USS S-4

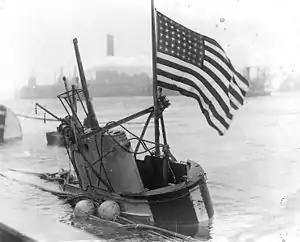
"S-4" under tow to the Boston Navy Yard after being salvaged in 1928

On 17 December 1927, while surfacing from a submerged run over the measured-mile off Provincetown, Massachusetts, she was accidentally rammed and sunk by the United States Coast Guard destroyer on Rum Patrol. The sinking was reported to be at a depth of located off Wood End Coast Guard Station, which was located near Wood End Light.